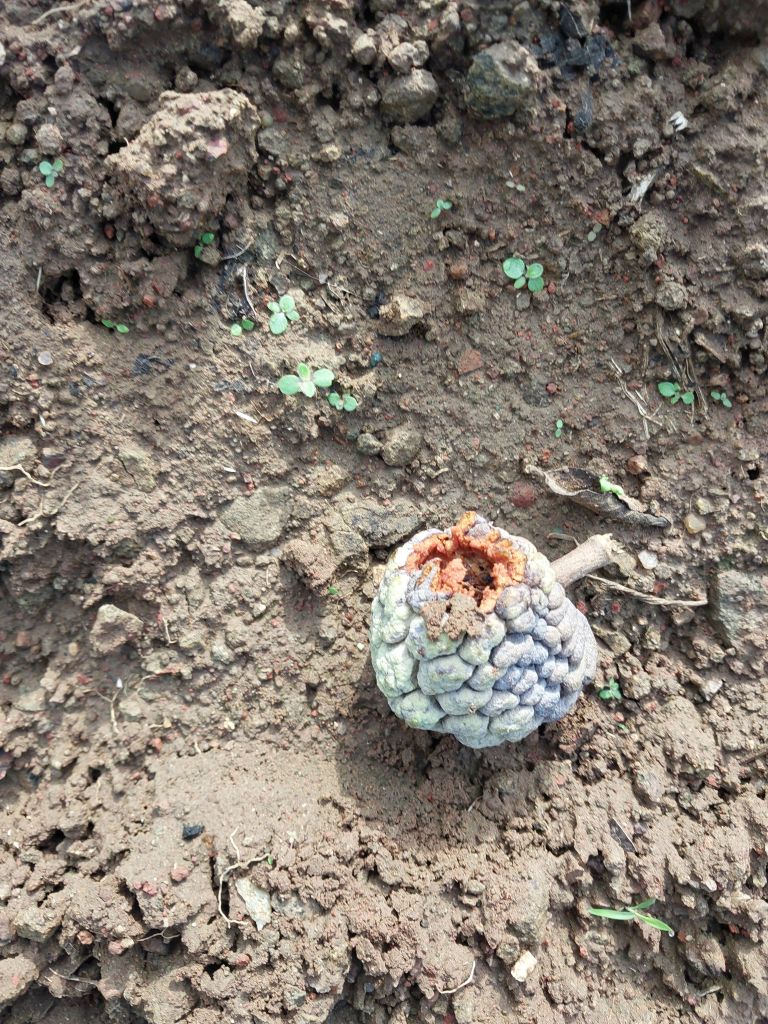
Disease label: Blank Canker